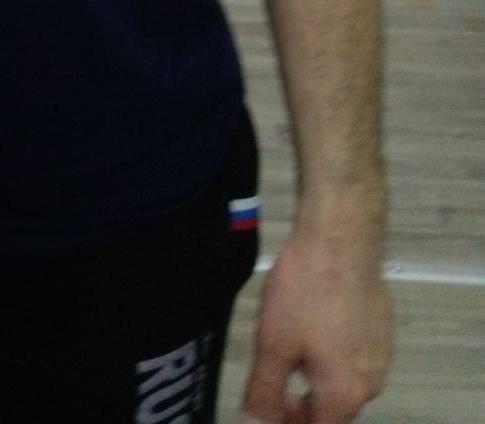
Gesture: no_gesture